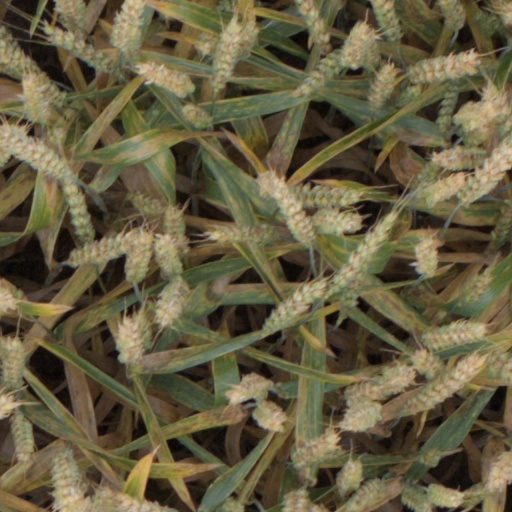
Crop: wheat